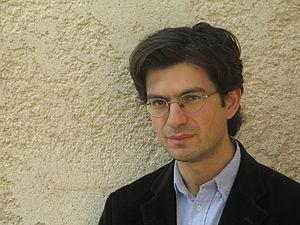
L'écrivain français Fabrice Hadjadj
Fabrice Hadjadj, né le 15 septembre 1971 à Nanterre, est un écrivain et philosophe français, directeur de l'Institut Philanthropos. Ses principaux livres sont consacrés à la critique de la technologie et à la chair.